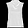
Label: T - shirt / top